Dodona

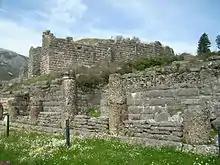
View of the bouleuterion in Dodona

Dodona (Ionic and) in Epirus in northwestern Greece was the oldest Hellenic oracle, possibly dating to the 2nd millennium BCE according to Herodotus. The earliest accounts in Homer describe Dodona as an oracle of Zeus. Situated in a remote region away from the main Greek poleis, it was considered second only to the Oracle of Delphi in prestige.